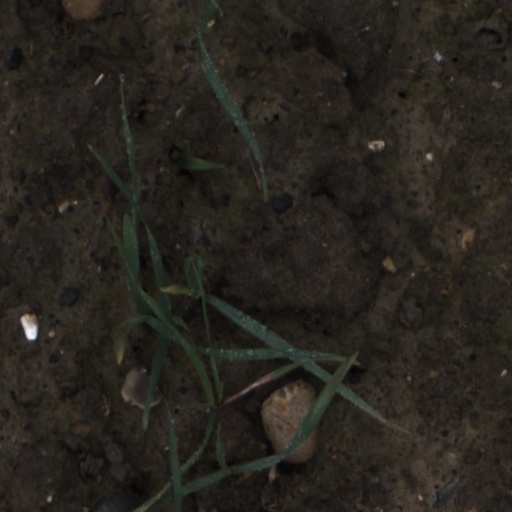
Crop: wheat